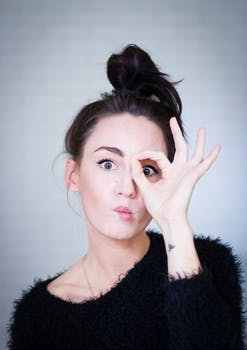
Label: No Watermark